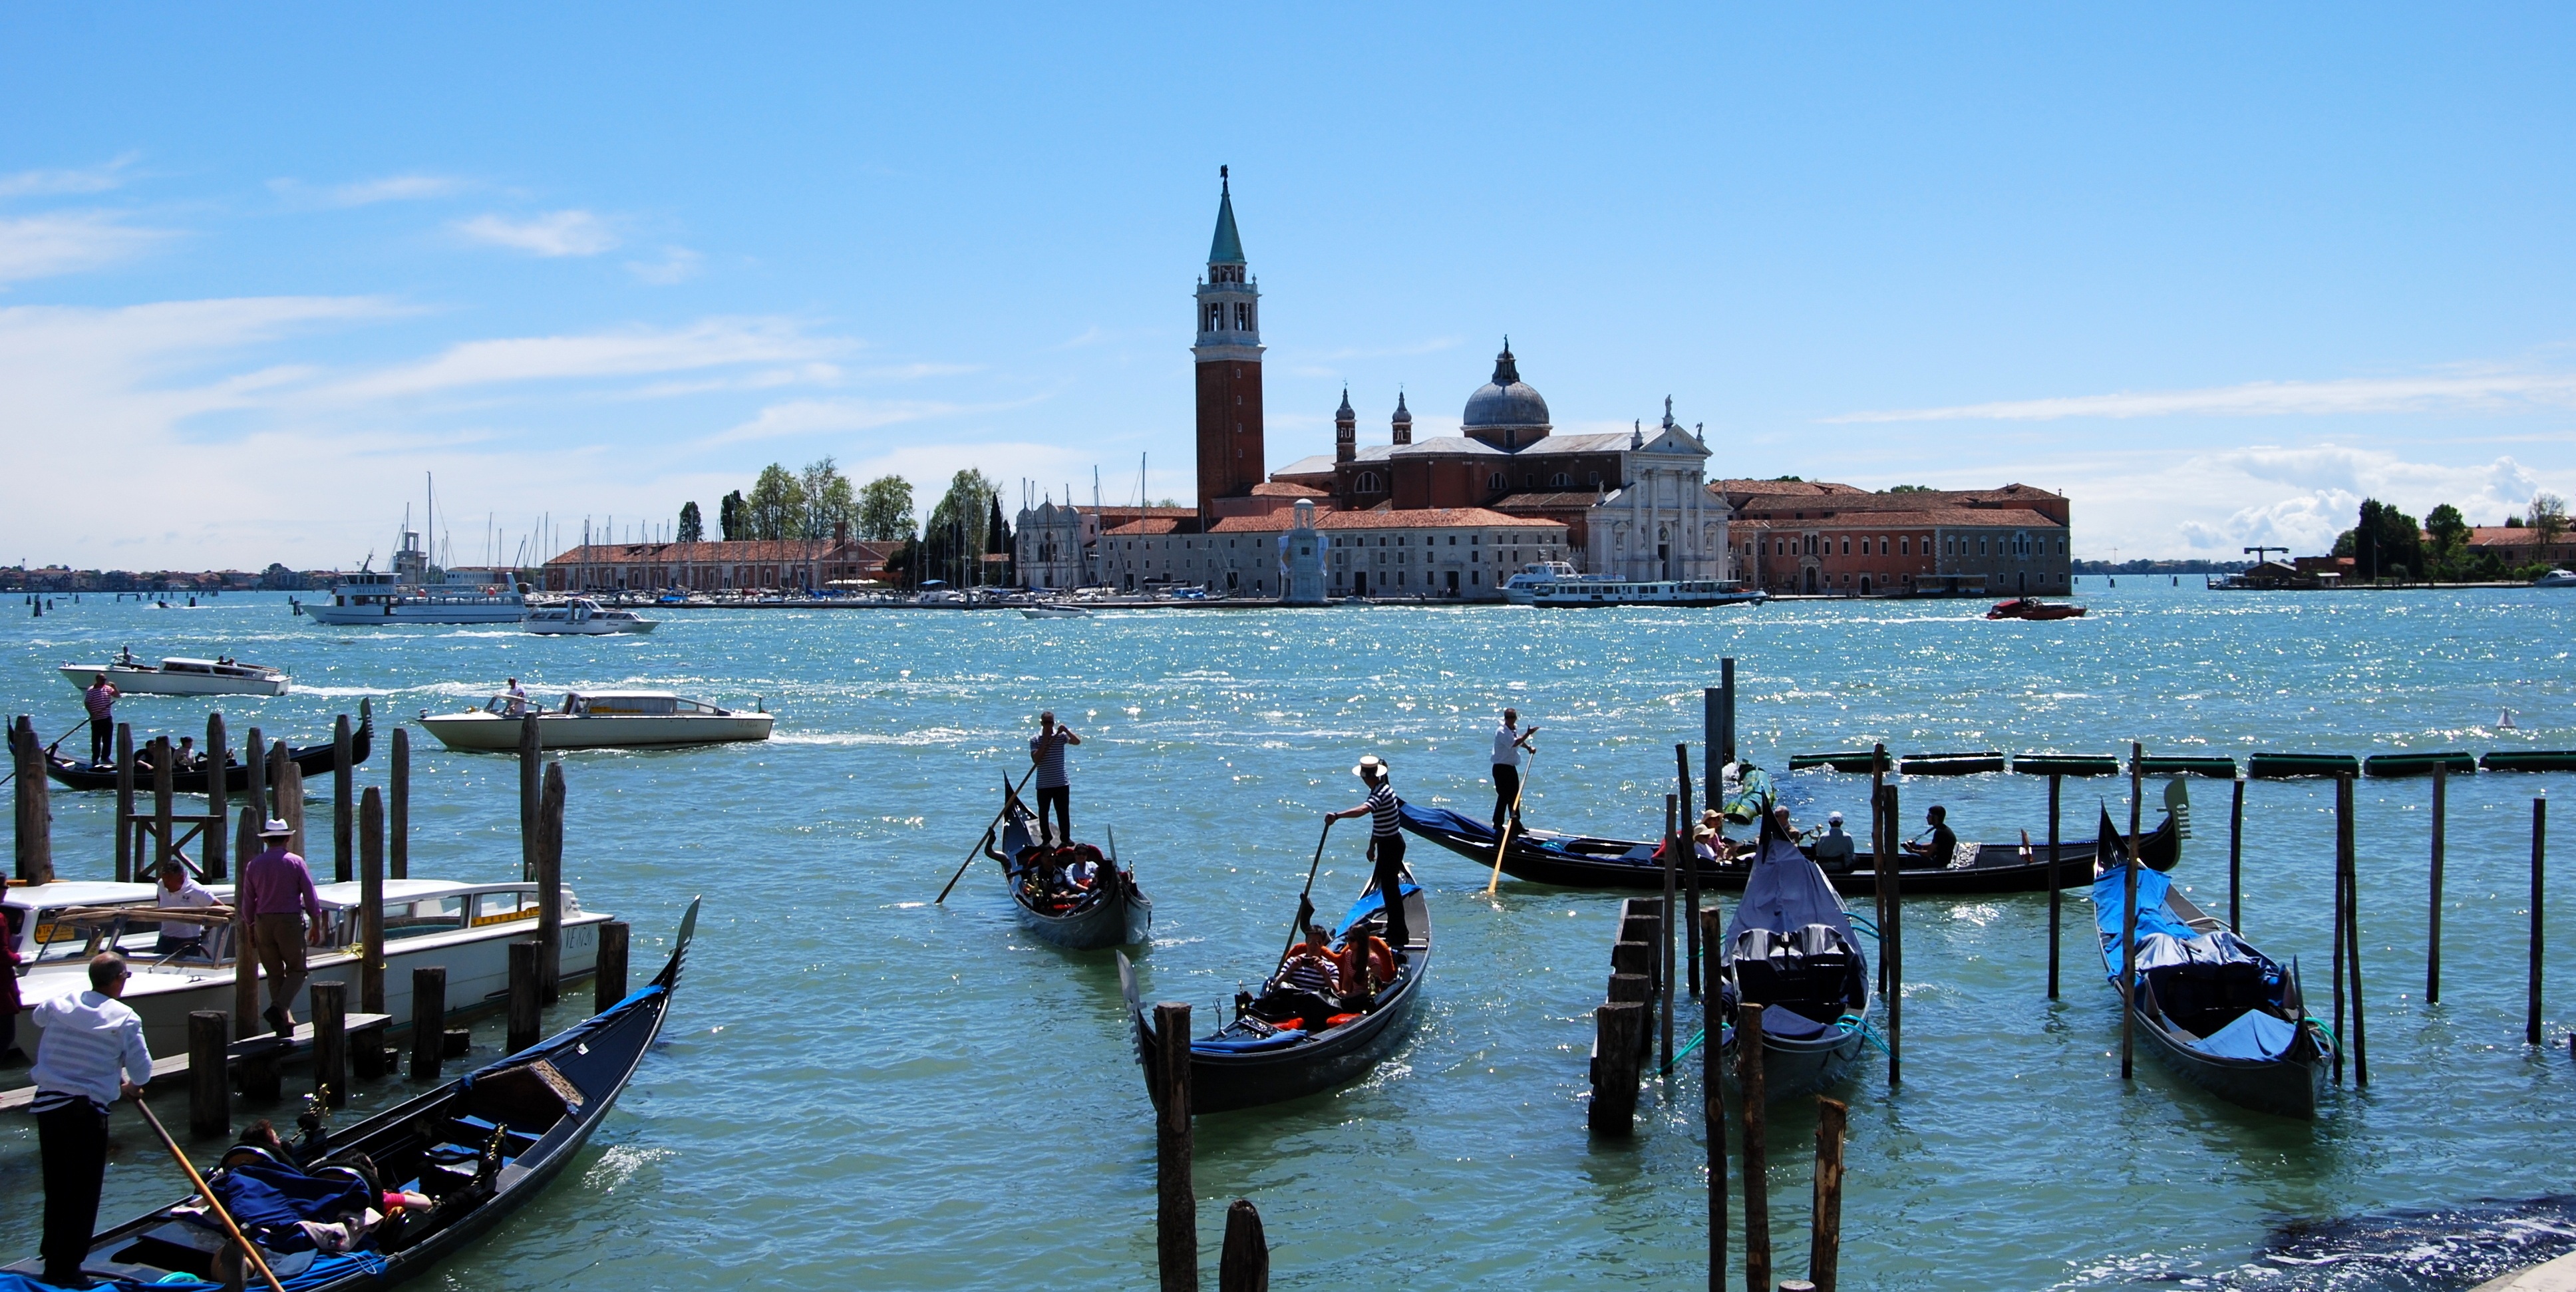
sea, water, boat, vehicle, bay, island, italy, harbor, venice, port, tourism, waterway, boating, laguna, gondola, watercraft